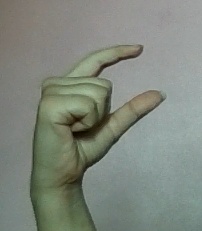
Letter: dal